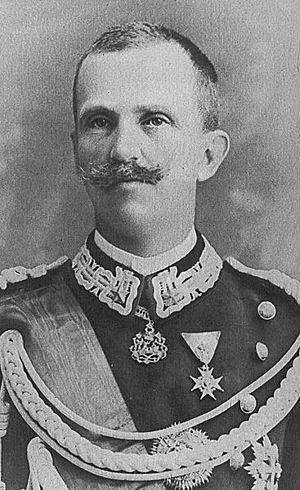
Benito Mussolini, né le 29 juillet 1883 à Predappio et mort le 28 avril 1945 à Giulino di Mezzegra, est un journaliste, idéologue et homme d'État italien.
La guerre civile italienne est une confrontation qui a eu lieu au cours de la Seconde Guerre mondiale, et a vu impliquées les forces fidèles au roi Victor-Emmanuel III et les forces partisanes contre les membres de la République sociale italienne fasciste entre septembre 1943 et mai 1945.
Aymon de Savoie-Aoste, duc de Spolète et quatrième duc d’Aoste est un militaire et explorateur italien, né le 9 mars 1900 à Turin et mort le 29 janvier 1948 à Buenos Aires.